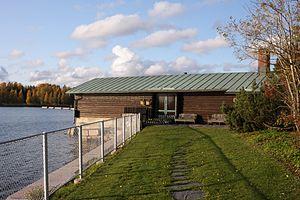
Tamminiemi est située dans le quartier de Meilahti à Helsinki. Elle fut la résidence officielle du Président de Finlande de 1940 à 1981. Elle abrite actuellement le musée Urho Kekkonen.